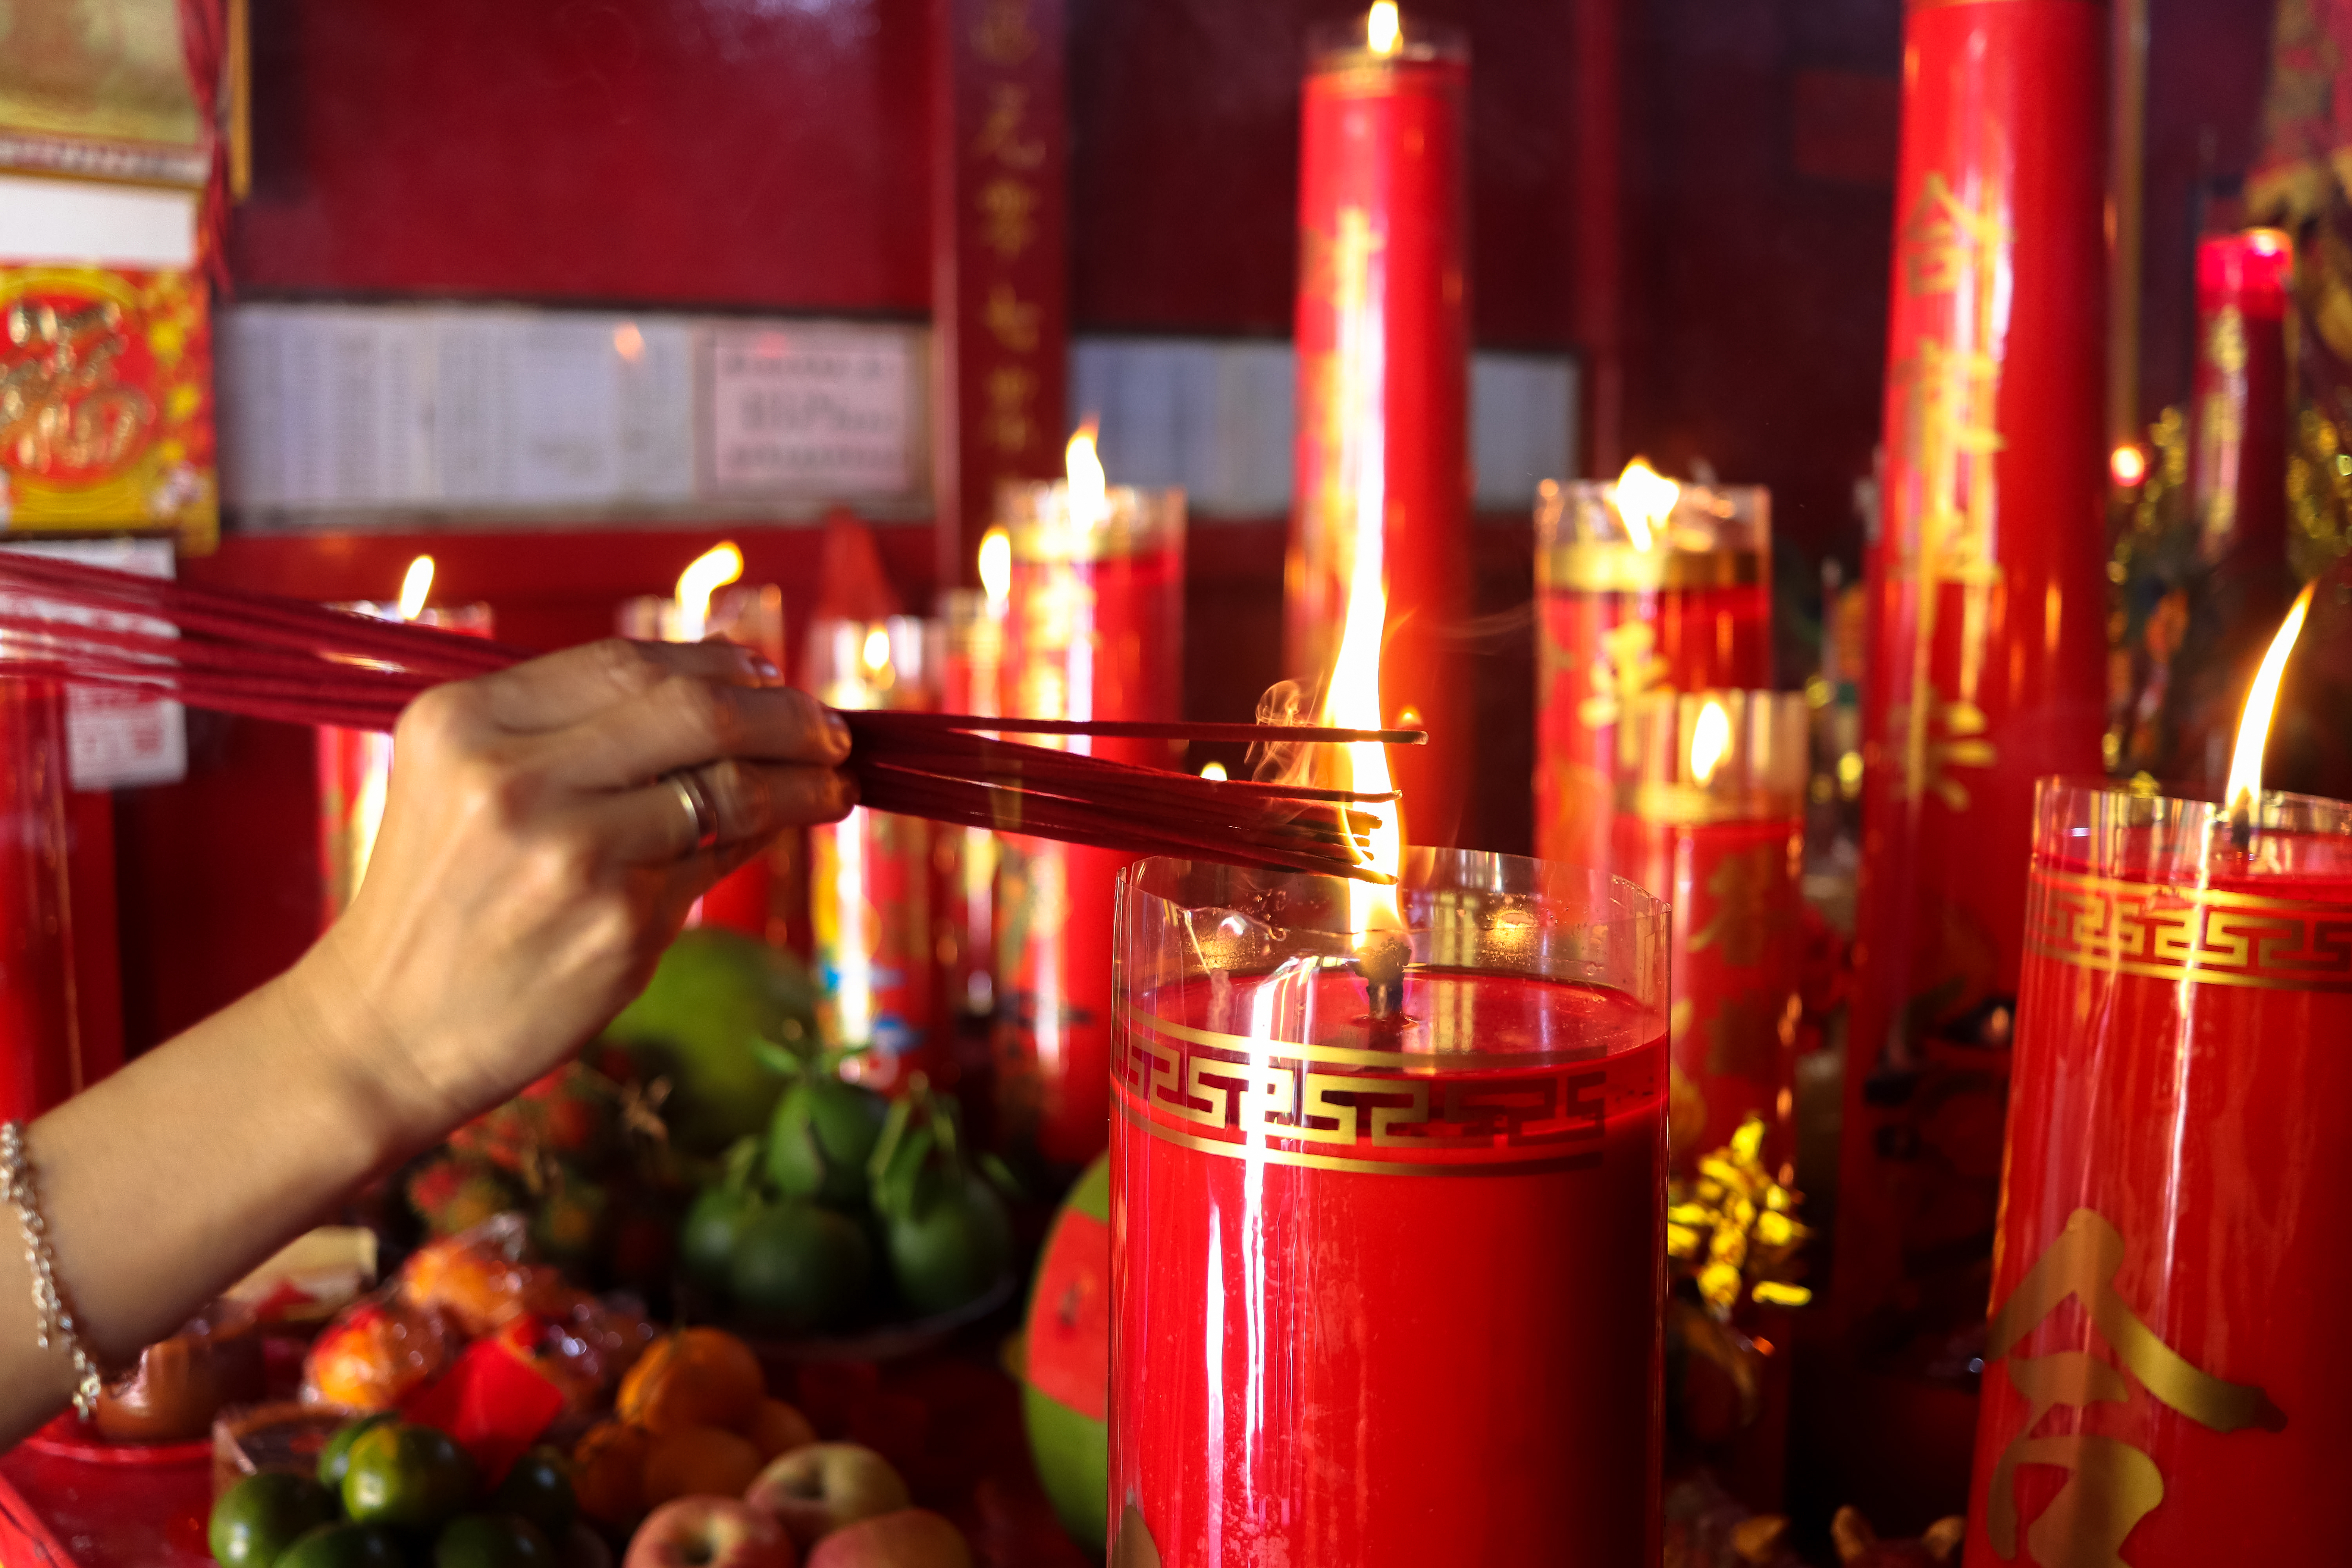
chinese, lantern, festival, praying, red, lighting, candle, interior design